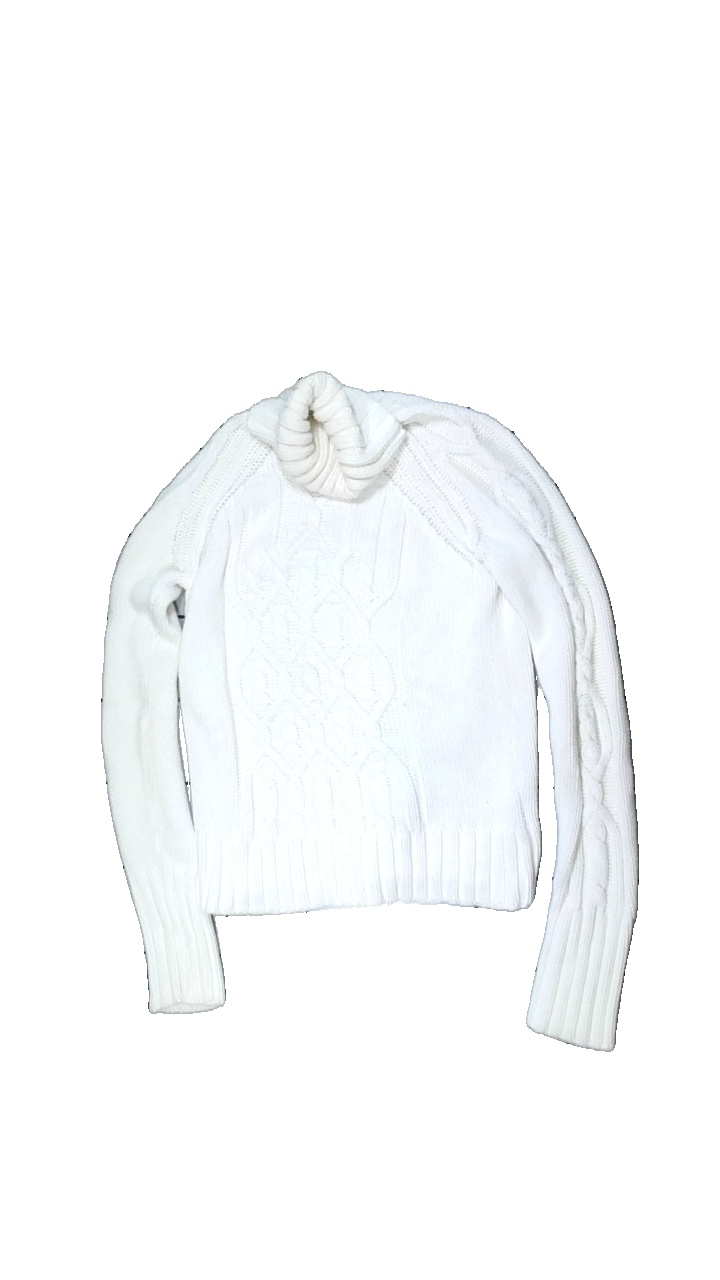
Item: Sweater (Ladies)
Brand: East West
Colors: White
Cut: Regular, Turtle neck
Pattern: Other
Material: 100% cotton
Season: All
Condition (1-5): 2
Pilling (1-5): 4
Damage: make up stain inside collar
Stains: Major
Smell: Minor
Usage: Export
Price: <50